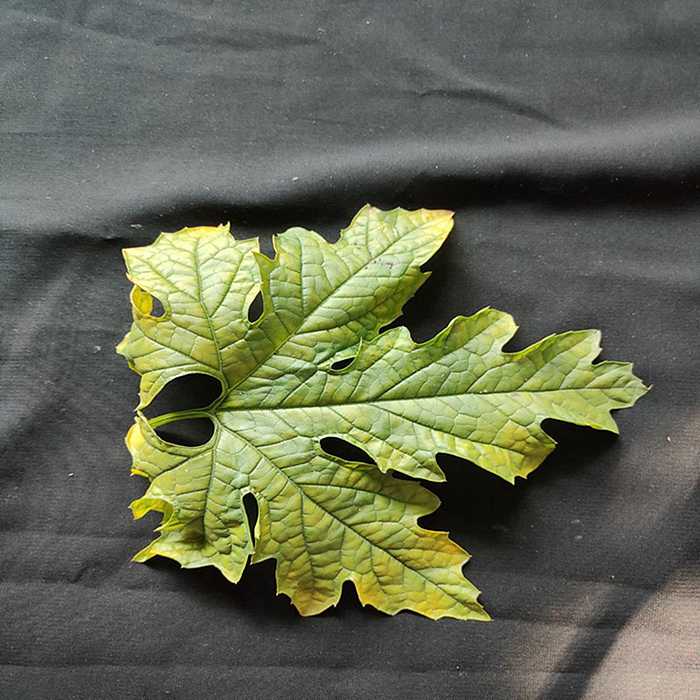
Plant: Bitter Gourd
Label: Mosaic virus